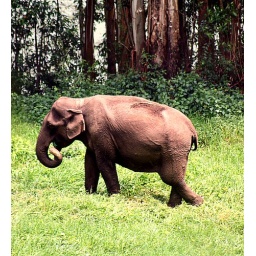
In the forest of Moonar, the giant having its lunch :). The first forest elephant in my life.